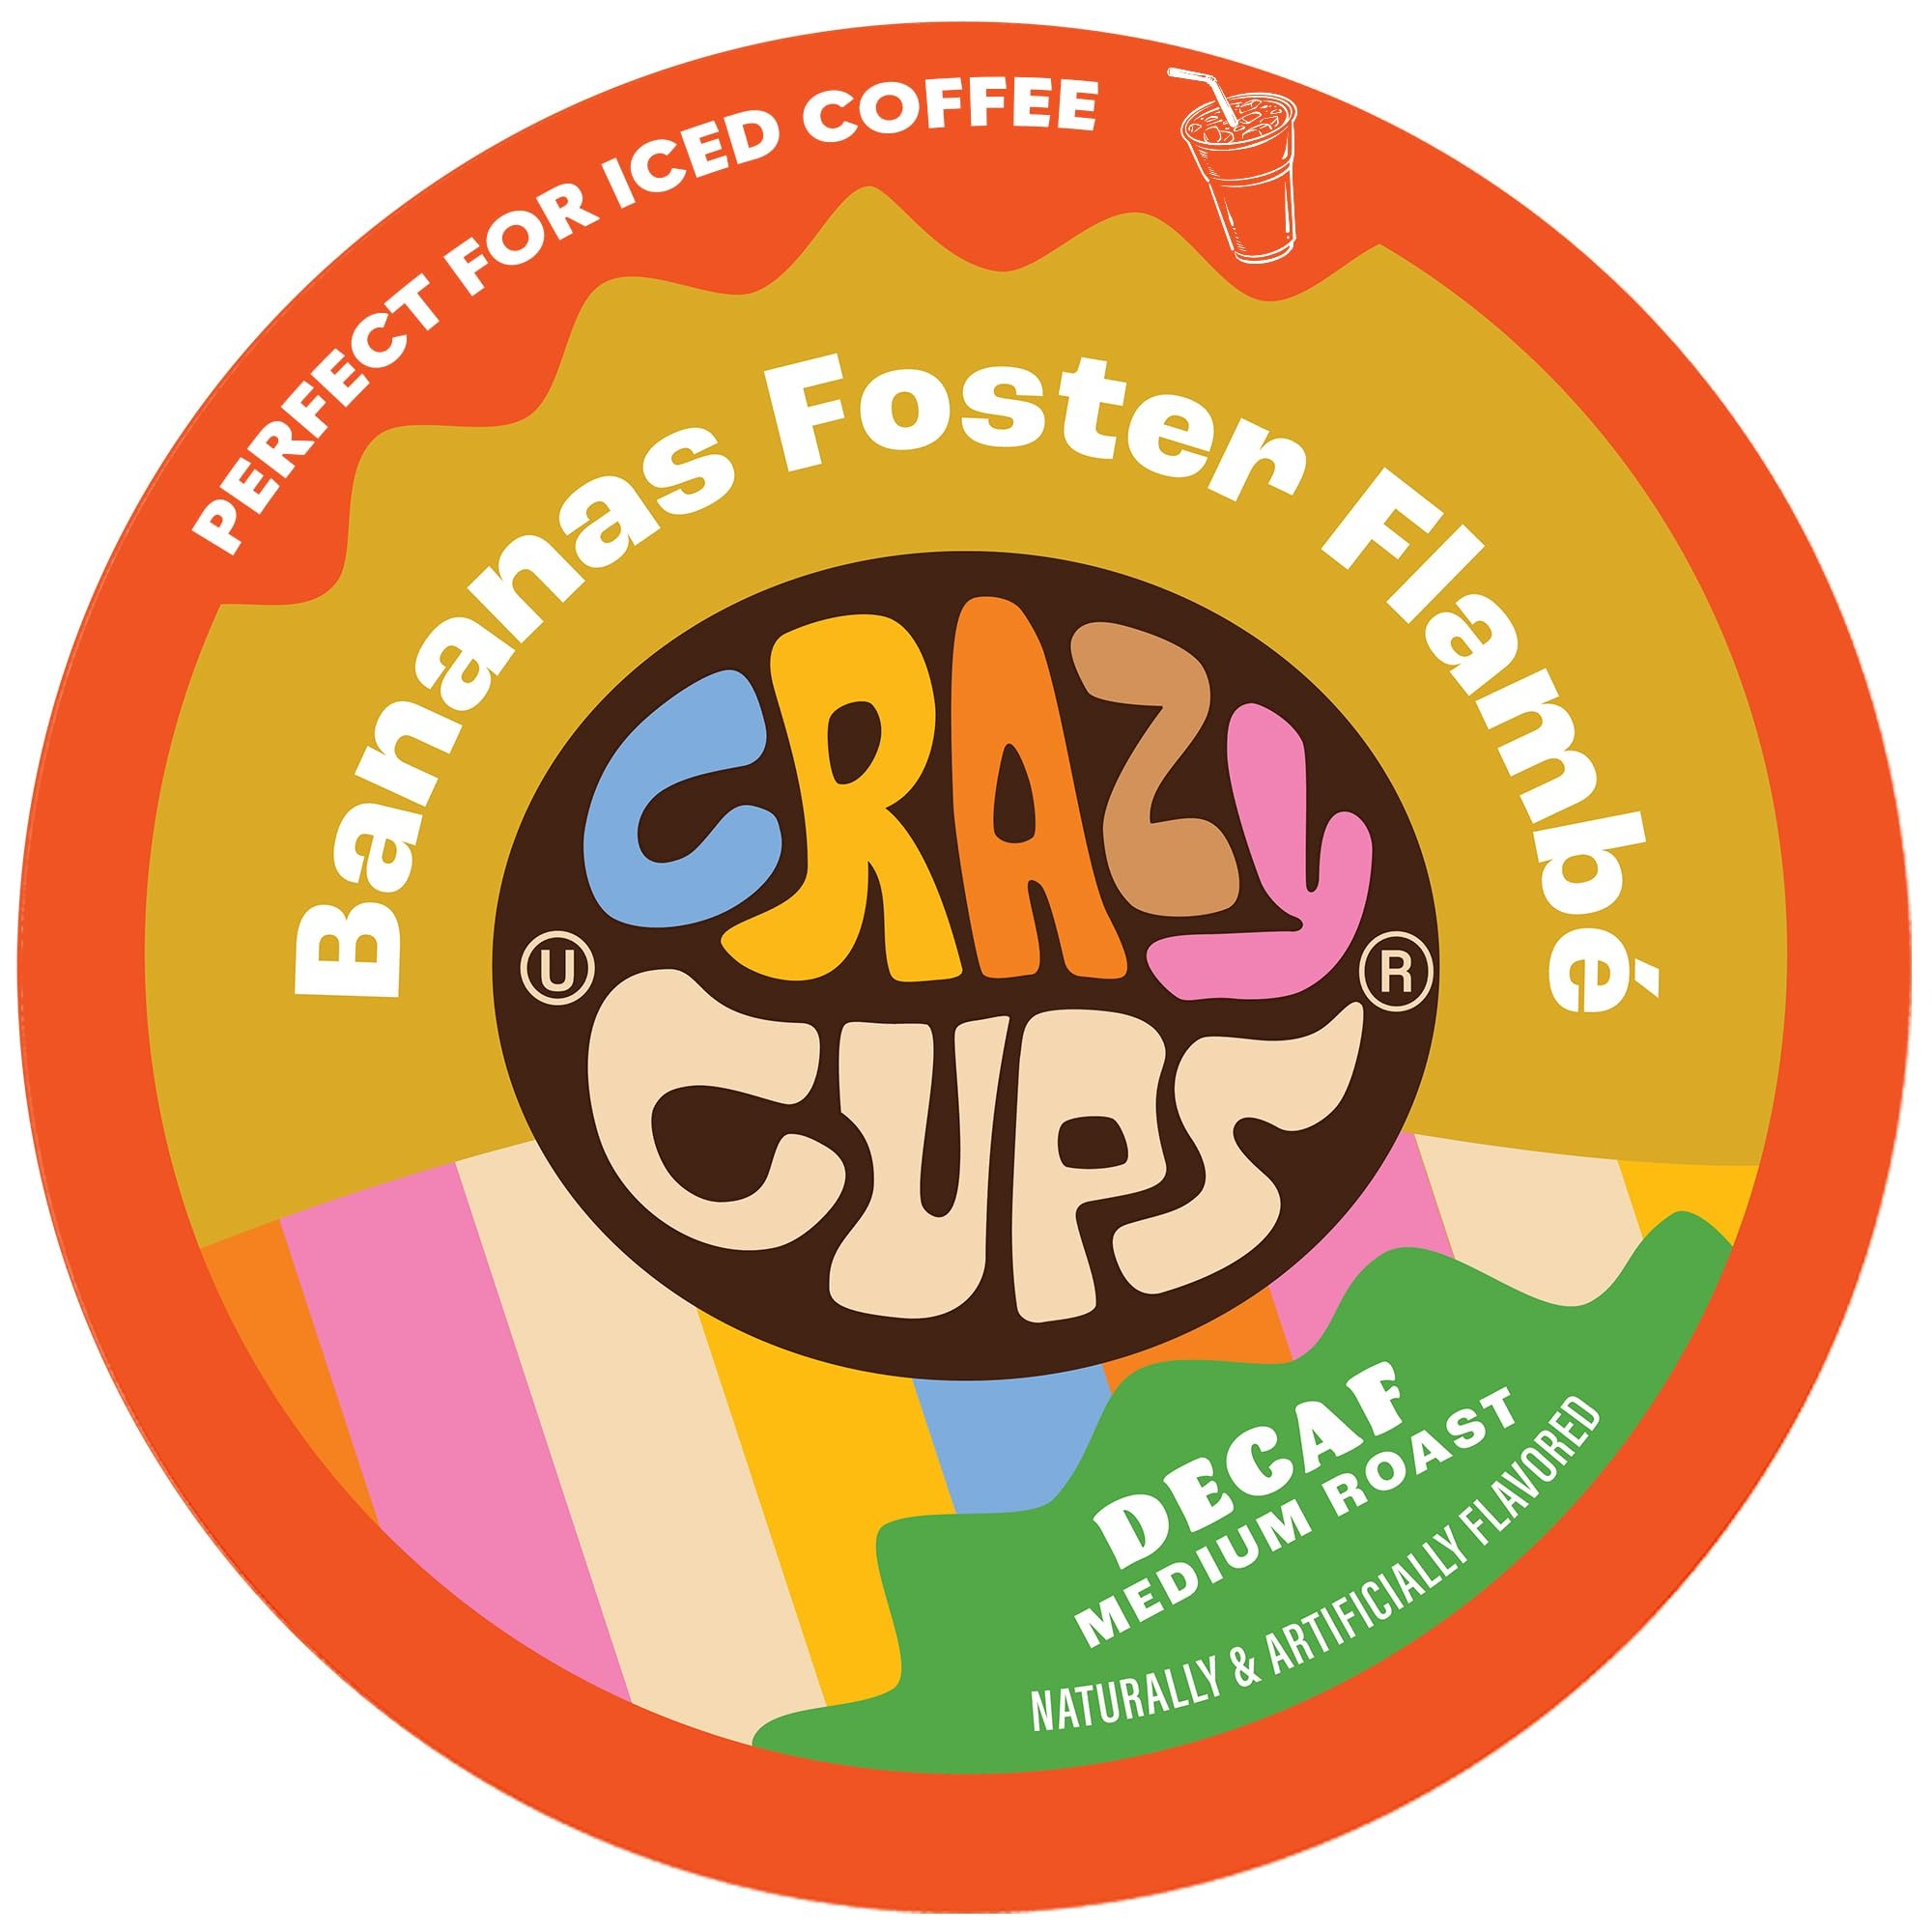
Item Name: Crazy Cups Decaf Banana Coffee Pods, Decaffeinated Bananas Foster Flambe Flavored Coffee, Single Serve Hot or Iced Medium Roast Coffee for Keurig K Cups Machines, 22 Count
Bullet Point 1: EXPERIENCE MORE FLAVOR WITH CRAZY CUPS: Vanilla ice cream and bananas smothered in dark rum, brown sugar and cinnamon. Treat yourself to The Big Easy’s classic happy ending.
Bullet Point 2: Coffee serves as a tangy and delicious drink that is good for the body and soul. Our pods are gluten-free, lactose-free, vegan, caffeine-free, Kosher, and Pareve.
Bullet Point 3: A QUICK PICK-ME-UP: Our artisan roasted specialty coffee is compatible with the 1.0 and 2.0 Keurig K Cup Brewers. Savor any of our holiday flavored beverages including Death by Chocolate, Pumpkin Vanilla Creme, or Salted Caramel in a matter of minutes.
Bullet Point 4: GOOD FOR MOTHER NATURE: Our medium-roast, decaffeinated, Bananas Foster Flambe capsules are 100% recyclable and eco-friendly. We strive to provide you with the perfect rich and enticing brew, and now you can feel good while enjoying every cup.
Bullet Point 5: VERSATILITY AT ITS FINEST: For use with the Keurig K cup Machine. Keurig, and K Cups are registered trademarks of Green Mountain Coffee and Keurig. Crazy Cups has no affiliation with Keurig.
Value: 22.0
Unit: Count

Price: 19.99